Tejaswini Pandit

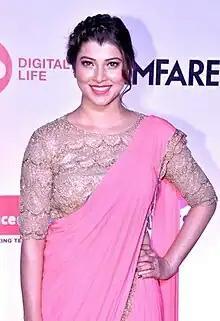
Pandit at Filmfare Marathi Awards 2017

Tejaswini Pandit (pronunciation: ]) (born on:May 23, 1986) is an Indian actress in Marathi language film and television. She made her debut with Kedar Shinde's "Aga Bai Arrecha!" film. She made her television debut with Star Pravah's "Tuza Ni Maza Ghar Shrimantacha". She is known for her lead roles in "Mee Sindhutai Sapkal", "Tu Hi Re" and "Ye Re Ye Re Paisa".